Air Hong Kong

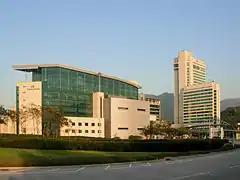
A building complex with a wide glass building on the left and a tall and medium height office building on the right.

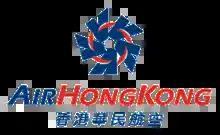
The old Air Hong Kong logo, made up of a navy blue colour pentagon, made up from the five 'A' character formed into a circle. Beneath the logo is the airline's name in both English and Traditional Chinese.

Air Hong Kong was established in November 1986 by three local businessmen from London's Stansted Airport, which included Roger Walman who teamed up with Tomas Sang from Hong Kong to help fund the business. The airline commenced charter services with a Boeing 707-320C freighter on 4 February 1988, to Bombay, Britain and Kathmandu; and scheduled services began on 18 October 1989. By early 1990, the airline had two Boeing 707-320C and operated a scheduled cargo service to Manchester, with traffic rights to Auckland, Brussels, Fukuoka, Guam, Melbourne, Nagoya, Osaka, Perth, Busan, Singapore, Sydney, Vienna and Zürich. Schedule cargo service to Nagoya was introduced and new traffic rights to Hanoi and Ho Chi Minh City granted by April 1991. In March 1992, Air Hong Kong was granted additional traffic rights to Cairns, Darwin, Dhaka, Dubai, Kathmandu, Kuala Lumpur and Townsville. By March 1993, the airline operated scheduled cargo services to Brussels, Dubai, Ho Chi Minh City, Manchester, Nagoya and Singapore with a fleet of two Boeing 747-100SF and one Boeing 707-320C freighters.